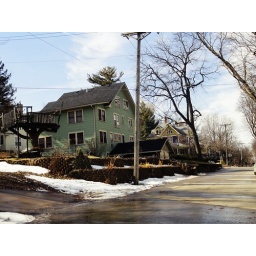
A house up the street from my home in Mt. Vernon, Iowa.